USS Gilbert Islands

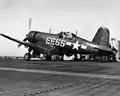

On 17 May, the ship sortied for the Ryukyu Islands to join the fleet, then in the midst of the Battle of Okinawa. She arrived there and joined Task Unit 52.1.1. on 21 May. "Gilbert Islands" spent the following three days contributing her fighters to the combat air patrol, while her TBMs were employed on anti-submarine patrols. As the pilots got acclimated to combat missions, they began to be used to escort aerial attacks and performing strikes on Japanese positions on the island. Over the course of the rest of the month, her aircraft attacked numerous defensive positions, particularly around Shuri Castle in southern Okinawa, as the marines fought their way across the island. One of her aircraft shot down a Mitsubishi Ki-46 reconnaissance aircraft, which proved to be the only aerial victory any of the ship's pilots claimed during the war. During these operations, she lost only a single Corsair, which crashed after the pilot turned too low to the water.